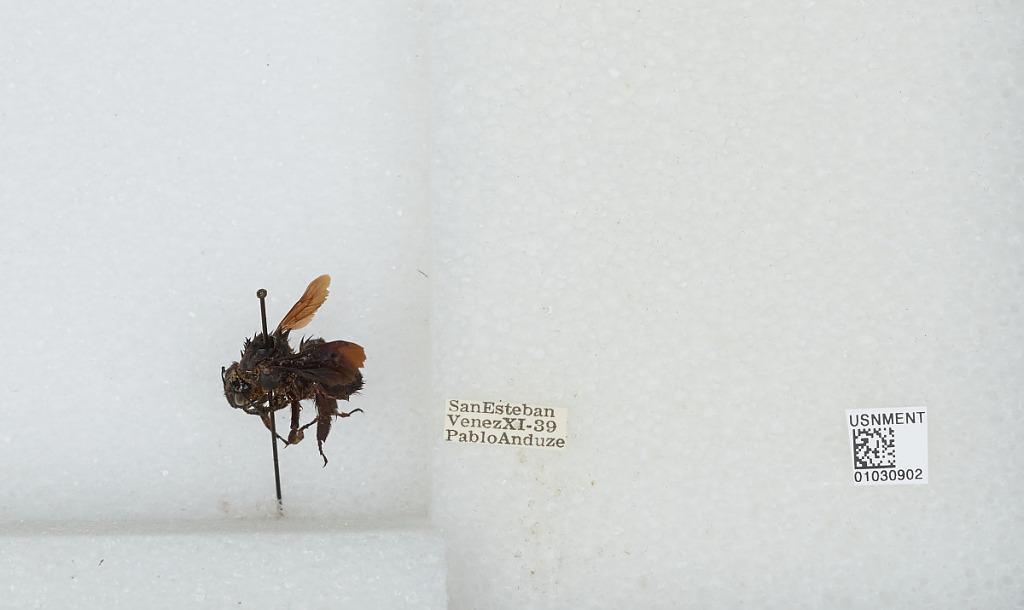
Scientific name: Bombus (Fervidobombus) morio (Swederus)
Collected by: P. Anduze
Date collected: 1939-11-
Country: Venezuela